Lust in the Dust

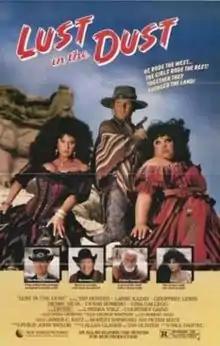
Theatrical release poster

Lust in the Dust is a 1985 American Western comedy film directed by Paul Bartel, written by Philip John Taylor, and starring: Tab Hunter, Divine, Lainie Kazan and Cesar Romero.